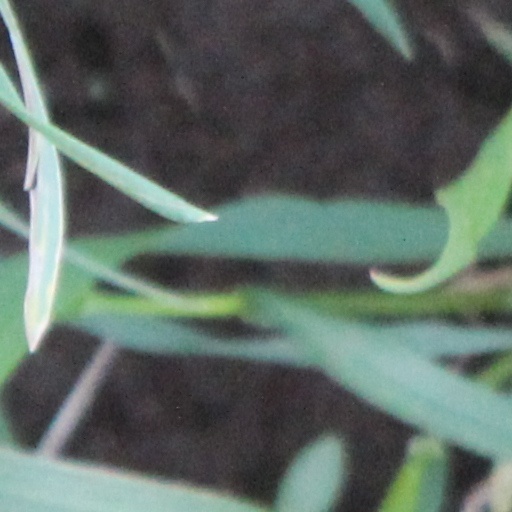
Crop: wheat